Alexander Robey Shepherd

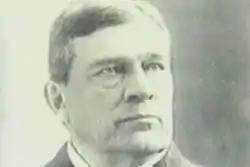
Shepherd later in 1873

After dropping out of school, Shepherd took a job as a plumber's assistant, eventually working his way up to becoming the owner of the plumbing firm. He then invested the profits from that firm in real estate development, which made him a wealthy socialite and influential citizen of the city. One of his luxurious properties was Shepherd's Row, a set of rowhouses on Connecticut Avenue designed by Adolf Cluss; Cluss was later the star witness at Shepherd's congressional investigation hearings.